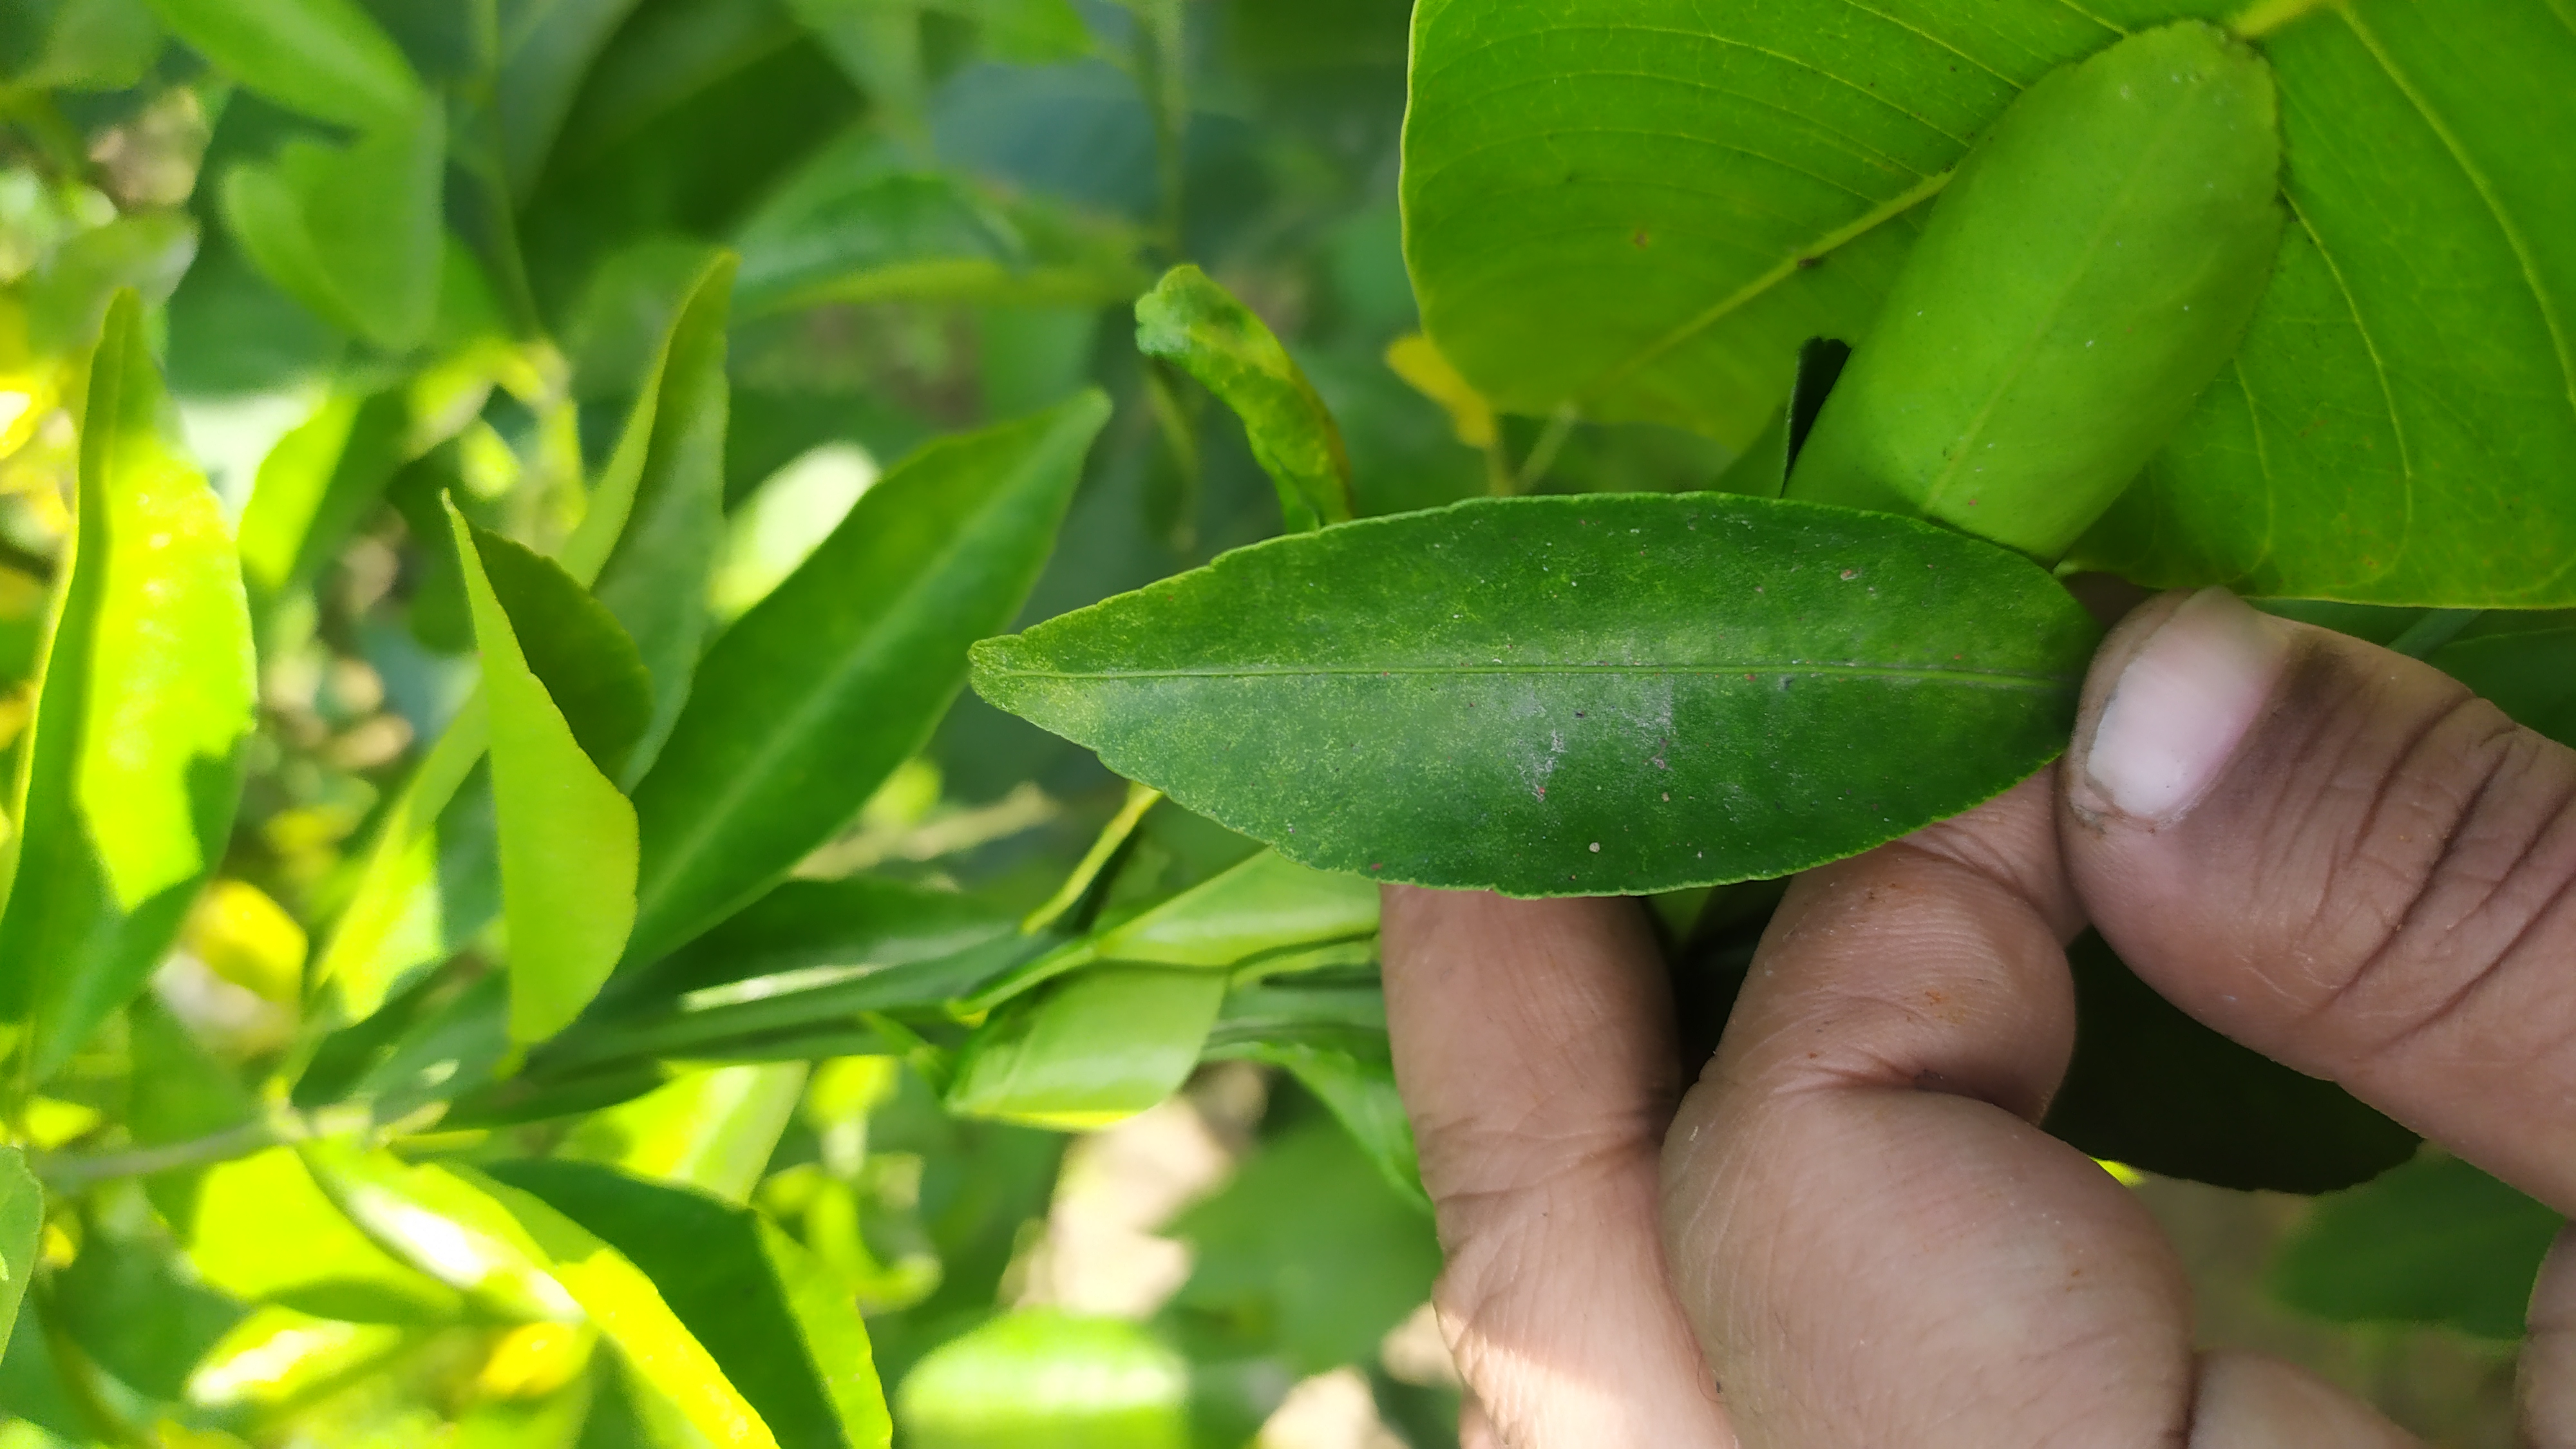
Mandarin leaf variety: Mandaring